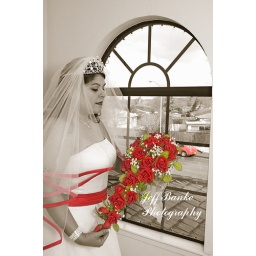
Bride standing by a window as she is waiting for the limo in sepia tone with the flowers in natural color